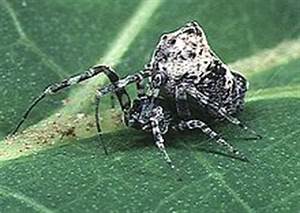
Label: spider